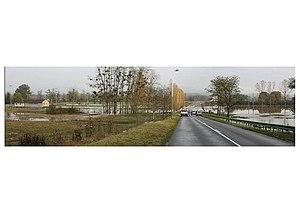
Entre Limons et Puy-Guillaume
Puy-Guillaume est une commune française, située dans le département du Puy-de-Dôme en région Auvergne-Rhône-Alpes près de Thiers.